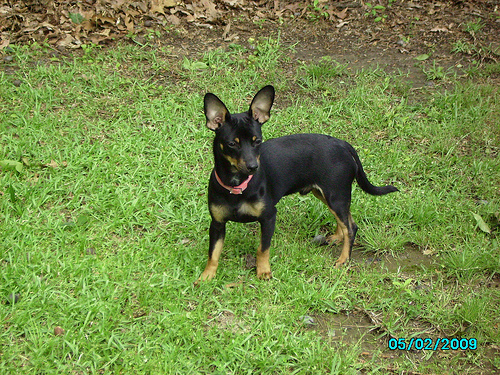
Animal: dog
Breed: miniature_pinscher